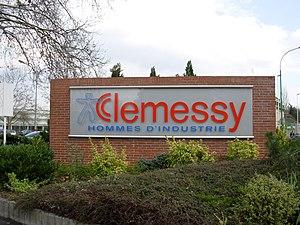
photographie du logo de la société française Clemessy
Eiffage Énergie Systèmes - Clemessy anciennement Clemessy est une société française spécialisée dans l'ingénierie et la mise en œuvre d'installations techniques auprès de l'industrie. La société est basée à Mulhouse et compte 5 074 personnes sur l'ensemble de la France pour un chiffre d’affaires de 581 Millions d'€ dont 21% à l'international.